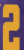
Number: 2